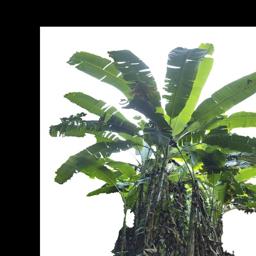
Label: BHIMKOL